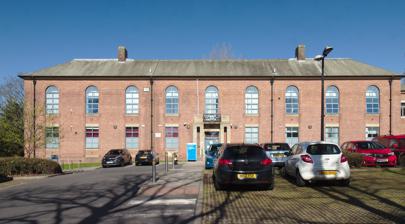
Building: Litherland Town Hall
Country: United Kingdom
Year built: 1940
Municipal building in Litherland, Merseyside, England Litherland Town Hall Litherland Town Hall Location Hatton Hill Road, Litherland Coordinates 53°28′16″N 3°00′07″W / 53.4710°N 3.0020°W / 53.4710; -3.0020 Built 1940 Architect Gerald de Courcy Fraser Architectural style(s) Italianate style Shown in Merseyside Litherland Town Hall is a former municipal building in Hatton Hill Road, Litherland , Merseyside , England. The structure, which was the headquarters of Litherland Urban District Council, now functions as a health centre. History Following significant population growth, largely associated with its proximity to the Liverpool Docks , the area became an urban district in 1894. The new council initially based itself in offices at Summerhill Cottage before acquiring Litherland House in 1904. In the 1930s, civic leaders decided to commission a purpose-built town hall: the site they selected formed part of the open land alongside Field Lane which later became known as Hatton Hill Park. The foundation stone for the new building was laid by the chairman of the council, Councillor J. W. Anderson, on 25 February 1939. It was designed by Gerald de Courcy Fraser in the Italianate style , built in red brick with stone dressings at a cost of £20,000 and was officially opened by the chairman of the council, Councillor John Eaton in February 1941. The design involved a symmetrical main frontage with nine bays facing southeast towards Sefton Road; the central bay featured a doorway flanked by pairs of pilasters supporting an entablature and a wrought-iron grill. There was a French door on the first floor. The other bays were fenestrated by square headed casement windows with architraves on the ground floor and by round headed windows on the first floor. Internally, the principal room was the main assembly hall which was equipped with a stage. The Beatles , having just returned from Hamburg , performed in front of a live audience of 1,500 enthusiastic fans at the town hall on 27 December 1960, in what is regarded by some commentators as the birth of Beatlemania . The band performed 20 shows at the town hall including their final performance there in November 1961. The building continued to serve as the headquarters of Litherland Urban District Council but ceased to be the local seat of government when the enlarged Sefton Council was formed in 1974. It was then used as a community events centre until being converted into a health centre, under an initiative led by Lord Darzi to provide wider access to healthcare, in 2009. References